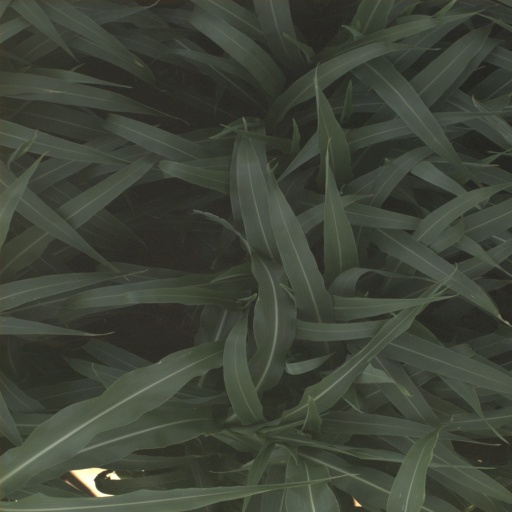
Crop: sorghum